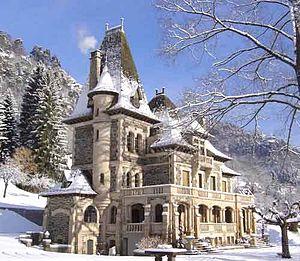
Villa des années 30, le Terrandou. Sous la neige.